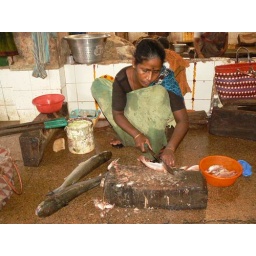
fish market in pondichery